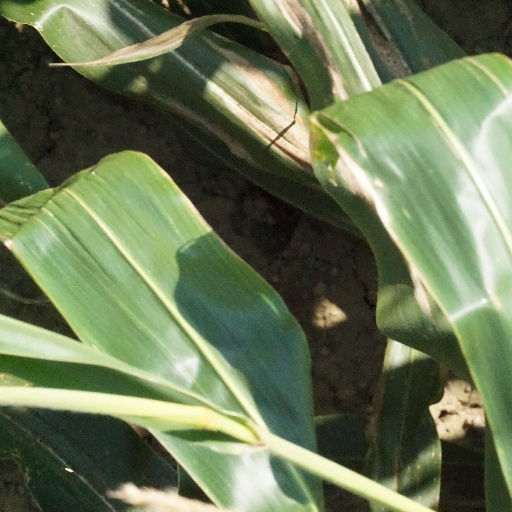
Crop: maize; corn